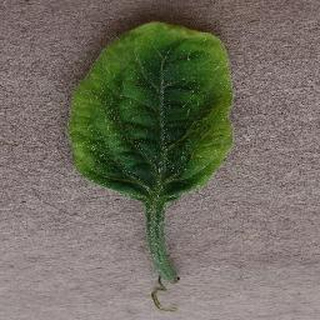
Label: tomato_yellow_leaf_curl_virus